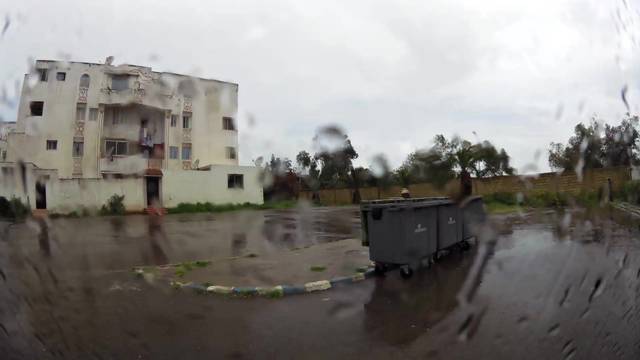
Region: Morocco
Coordinates: 33.572, -7.634